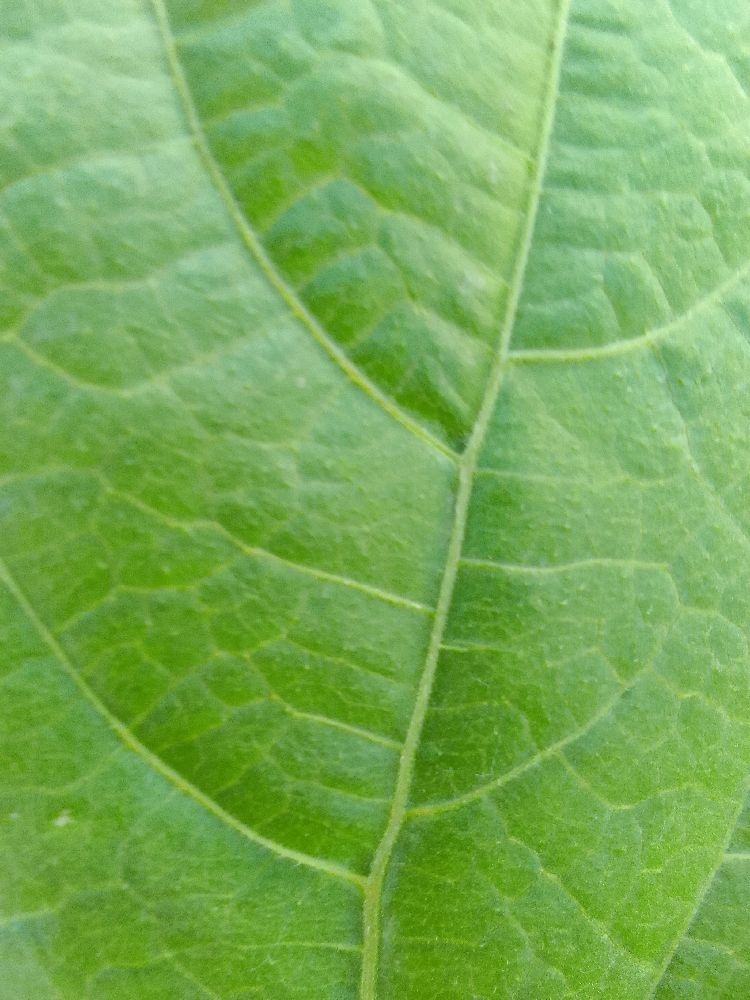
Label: healthy